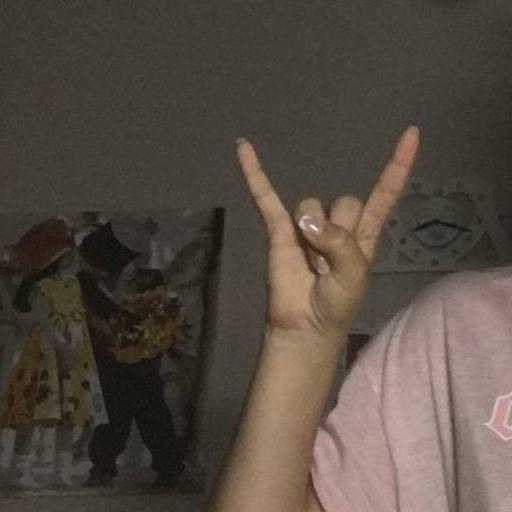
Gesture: rock